Alcohol use among college students

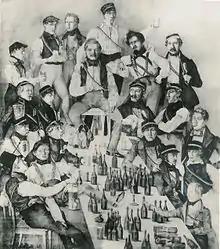
Members of a German student corps drinking, Duchy of Brunswick, 1837

Binge drinking occurs when students drink large amounts of alcohol in a relatively short space of time in order to feel the full effects of alcohol consumption. The National Institute on Alcohol Abuse and Alcoholism (NIAAA) defines binge drinking as a pattern of drinking that brings a person's blood alcohol concentration (BAC) to 0.08 percent or above. BAC is the measure of alcohol in one's bloodstream; a BAC of 0.08, therefore, means that 0.08% of the bloodstream consists of alcohol. This is usually seen when men consume five or more drinks, and when women consume four or more drinks in a two-hour time period. Factors that can affect a person's BAC include body weight, biological sex, medications, the number of drinks consumed, and the time during which they have been consumed.